Zhejiang University

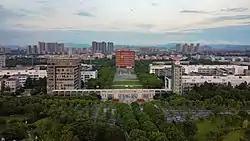

Zijingang campus serves as the main campus of Zhejiang University and is located in the northwest of Hangzhou. There are two libraries in the campus, i.e. the Basic Library next to the east gate and the Library of Agriculture and Medicine in the southeast corner and Library of Ancient Books in the south of the campus. The first floor of the Basic Library is an English corner every Tuesday and Thursday night. The campus is served by Sanba Station and Xialongwei Station of the Hangzhou Metro to the east of the campus and Zijingang Campus Zhejiang University Station on the south side.